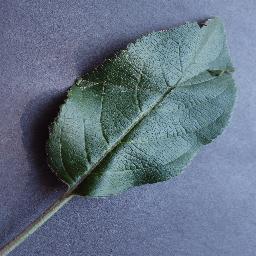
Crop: apple
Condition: healthy